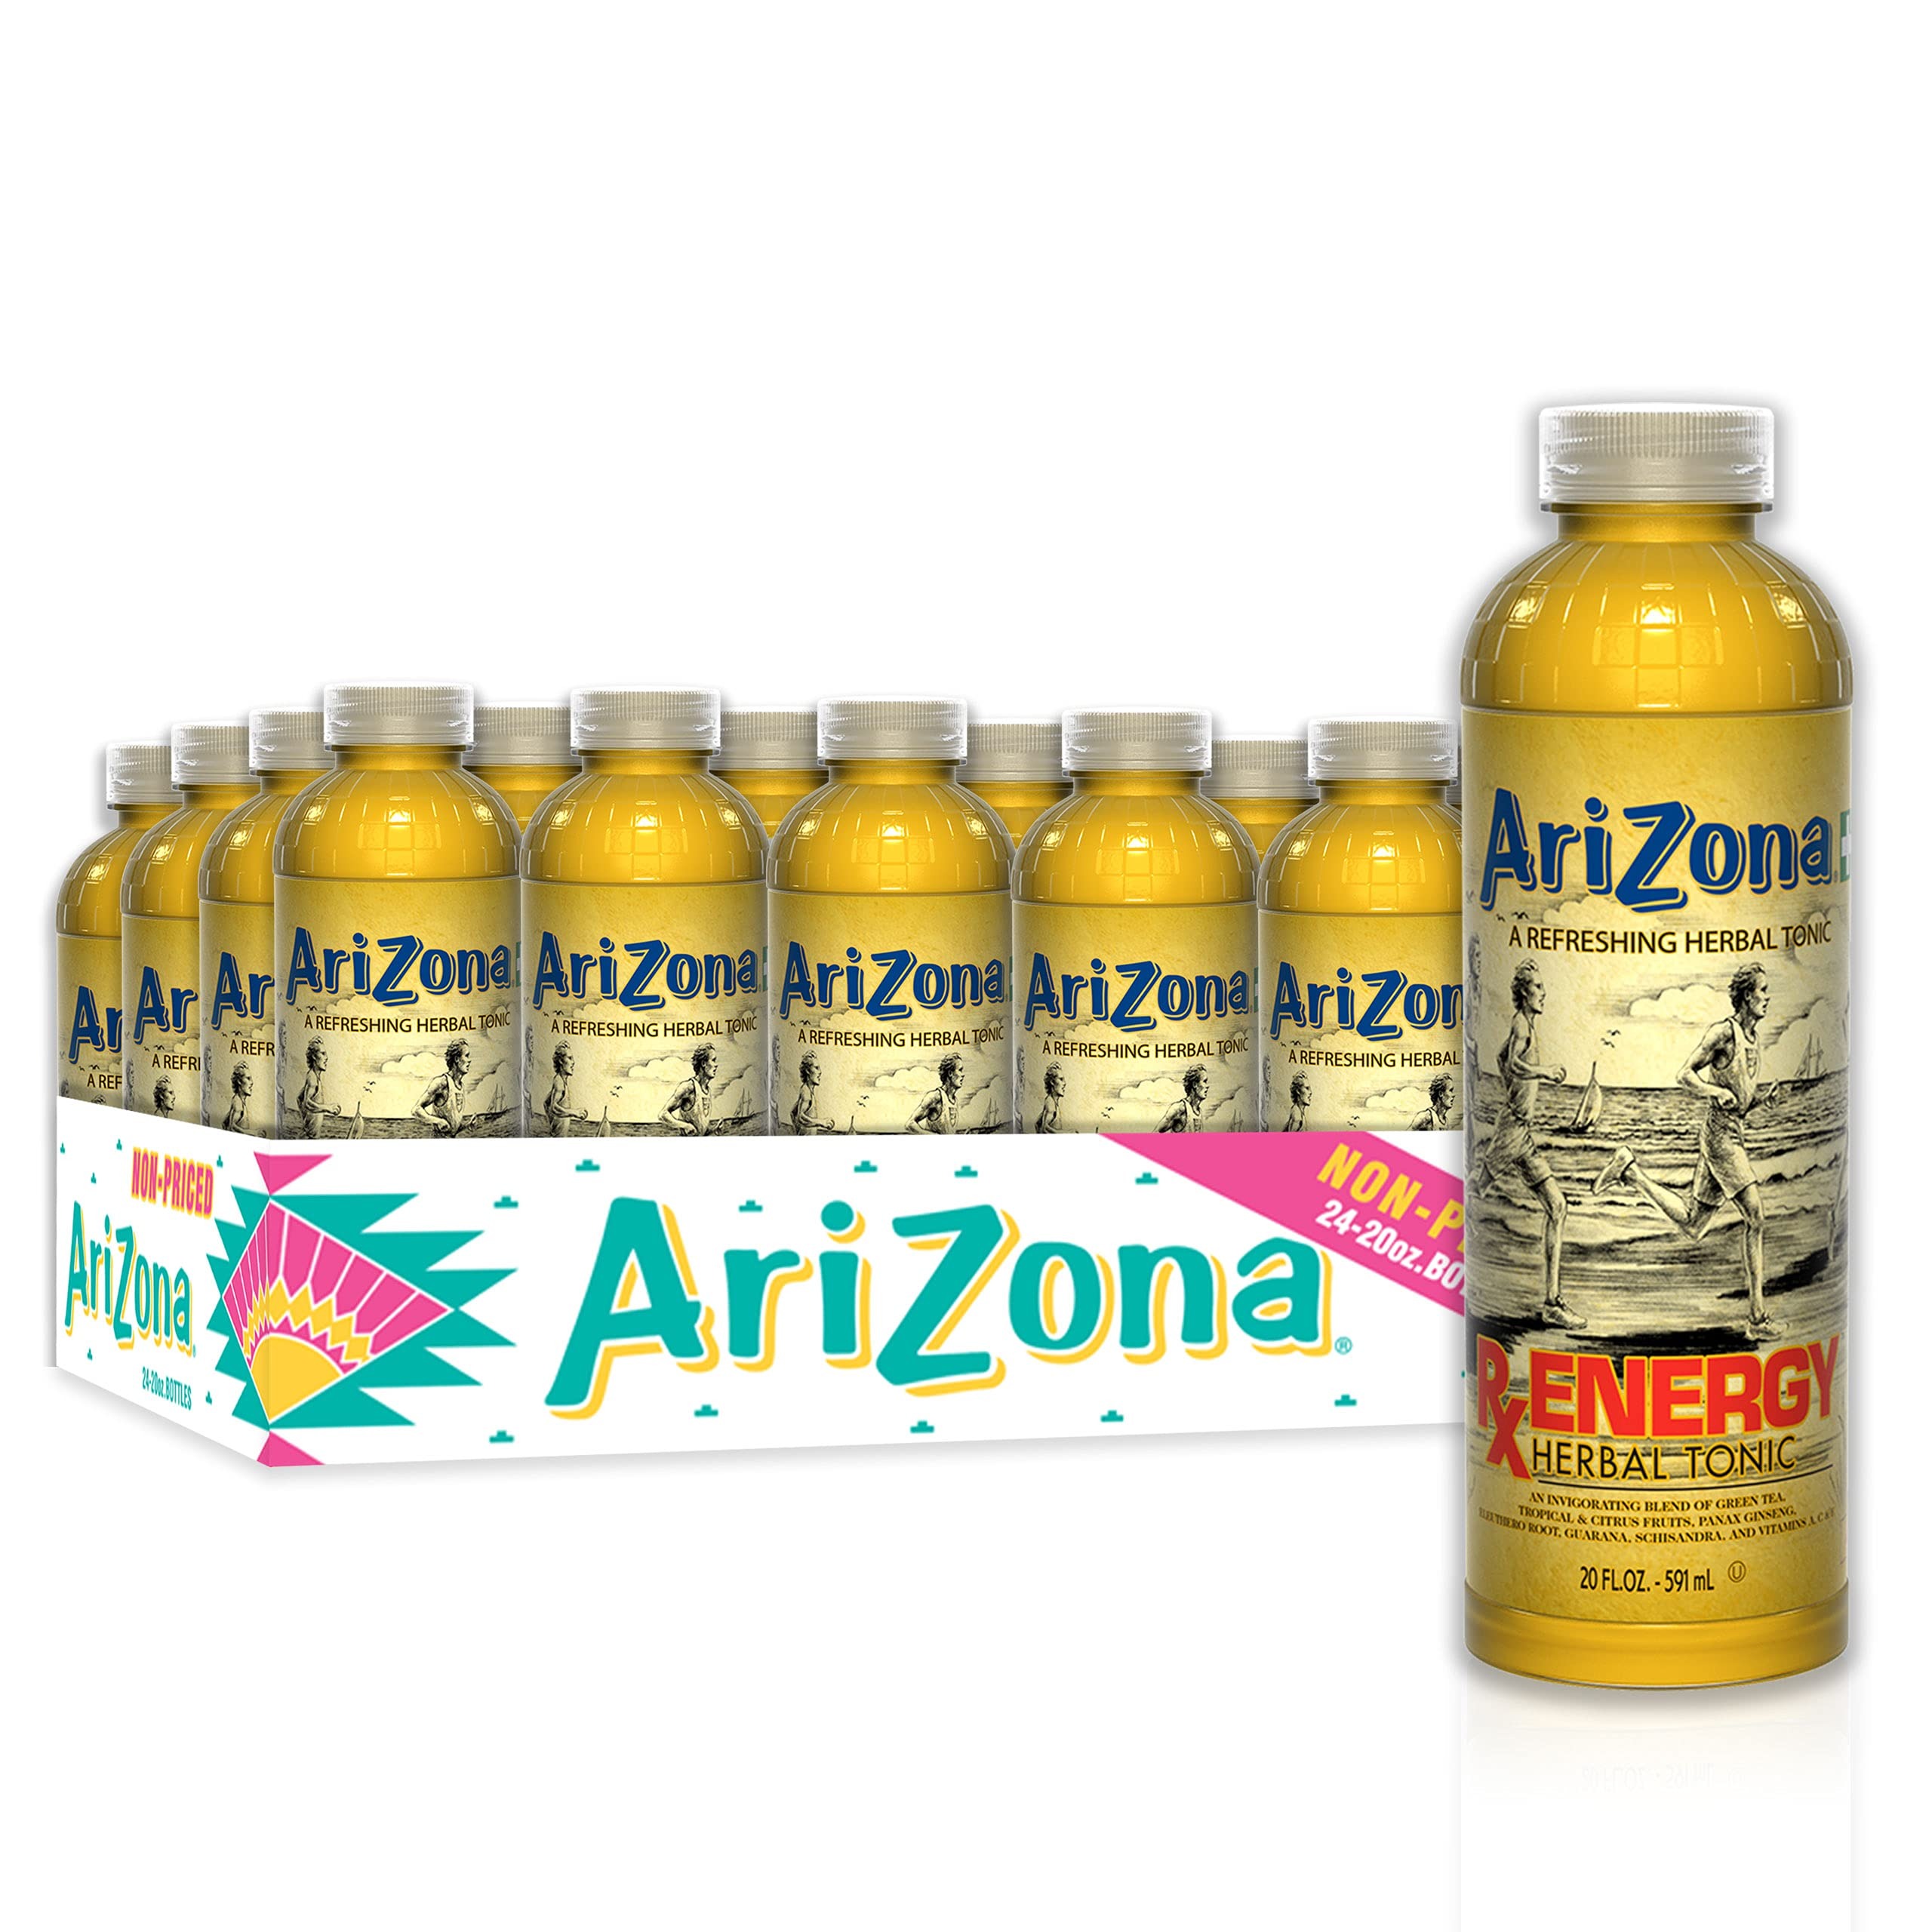
Item Name: AriZona Rx Energy, 20 Fl Oz (Pack of 24)
Bullet Point 1: Product Type:Grocery
Bullet Point 2: Item Package Dimension:17.0 " L X 11.25 " W X 8.88 " H
Bullet Point 3: Item Package Weight:20.0 lbs
Bullet Point 4: Country Of Origin: United States
Value: 480.0
Unit: Fl Oz

Price: 23.475